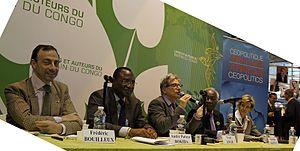
Table ouverte aux Livres et auteurs du bassin du Congo, de gauche à doite
Spero Stanislas Kpakpovi Adotevi est un philosophe et homme politique béninois né le 4 février 1934 à Lomé.